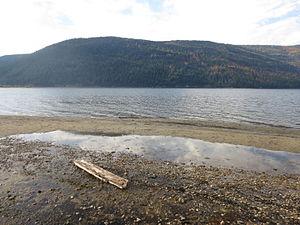
Le lac Mara, ou Mara Lake en anglais, est un lac de Colombie-Britannique, au Canada. Sur ses rives se trouve notamment le Mara Lake Provincial Park.